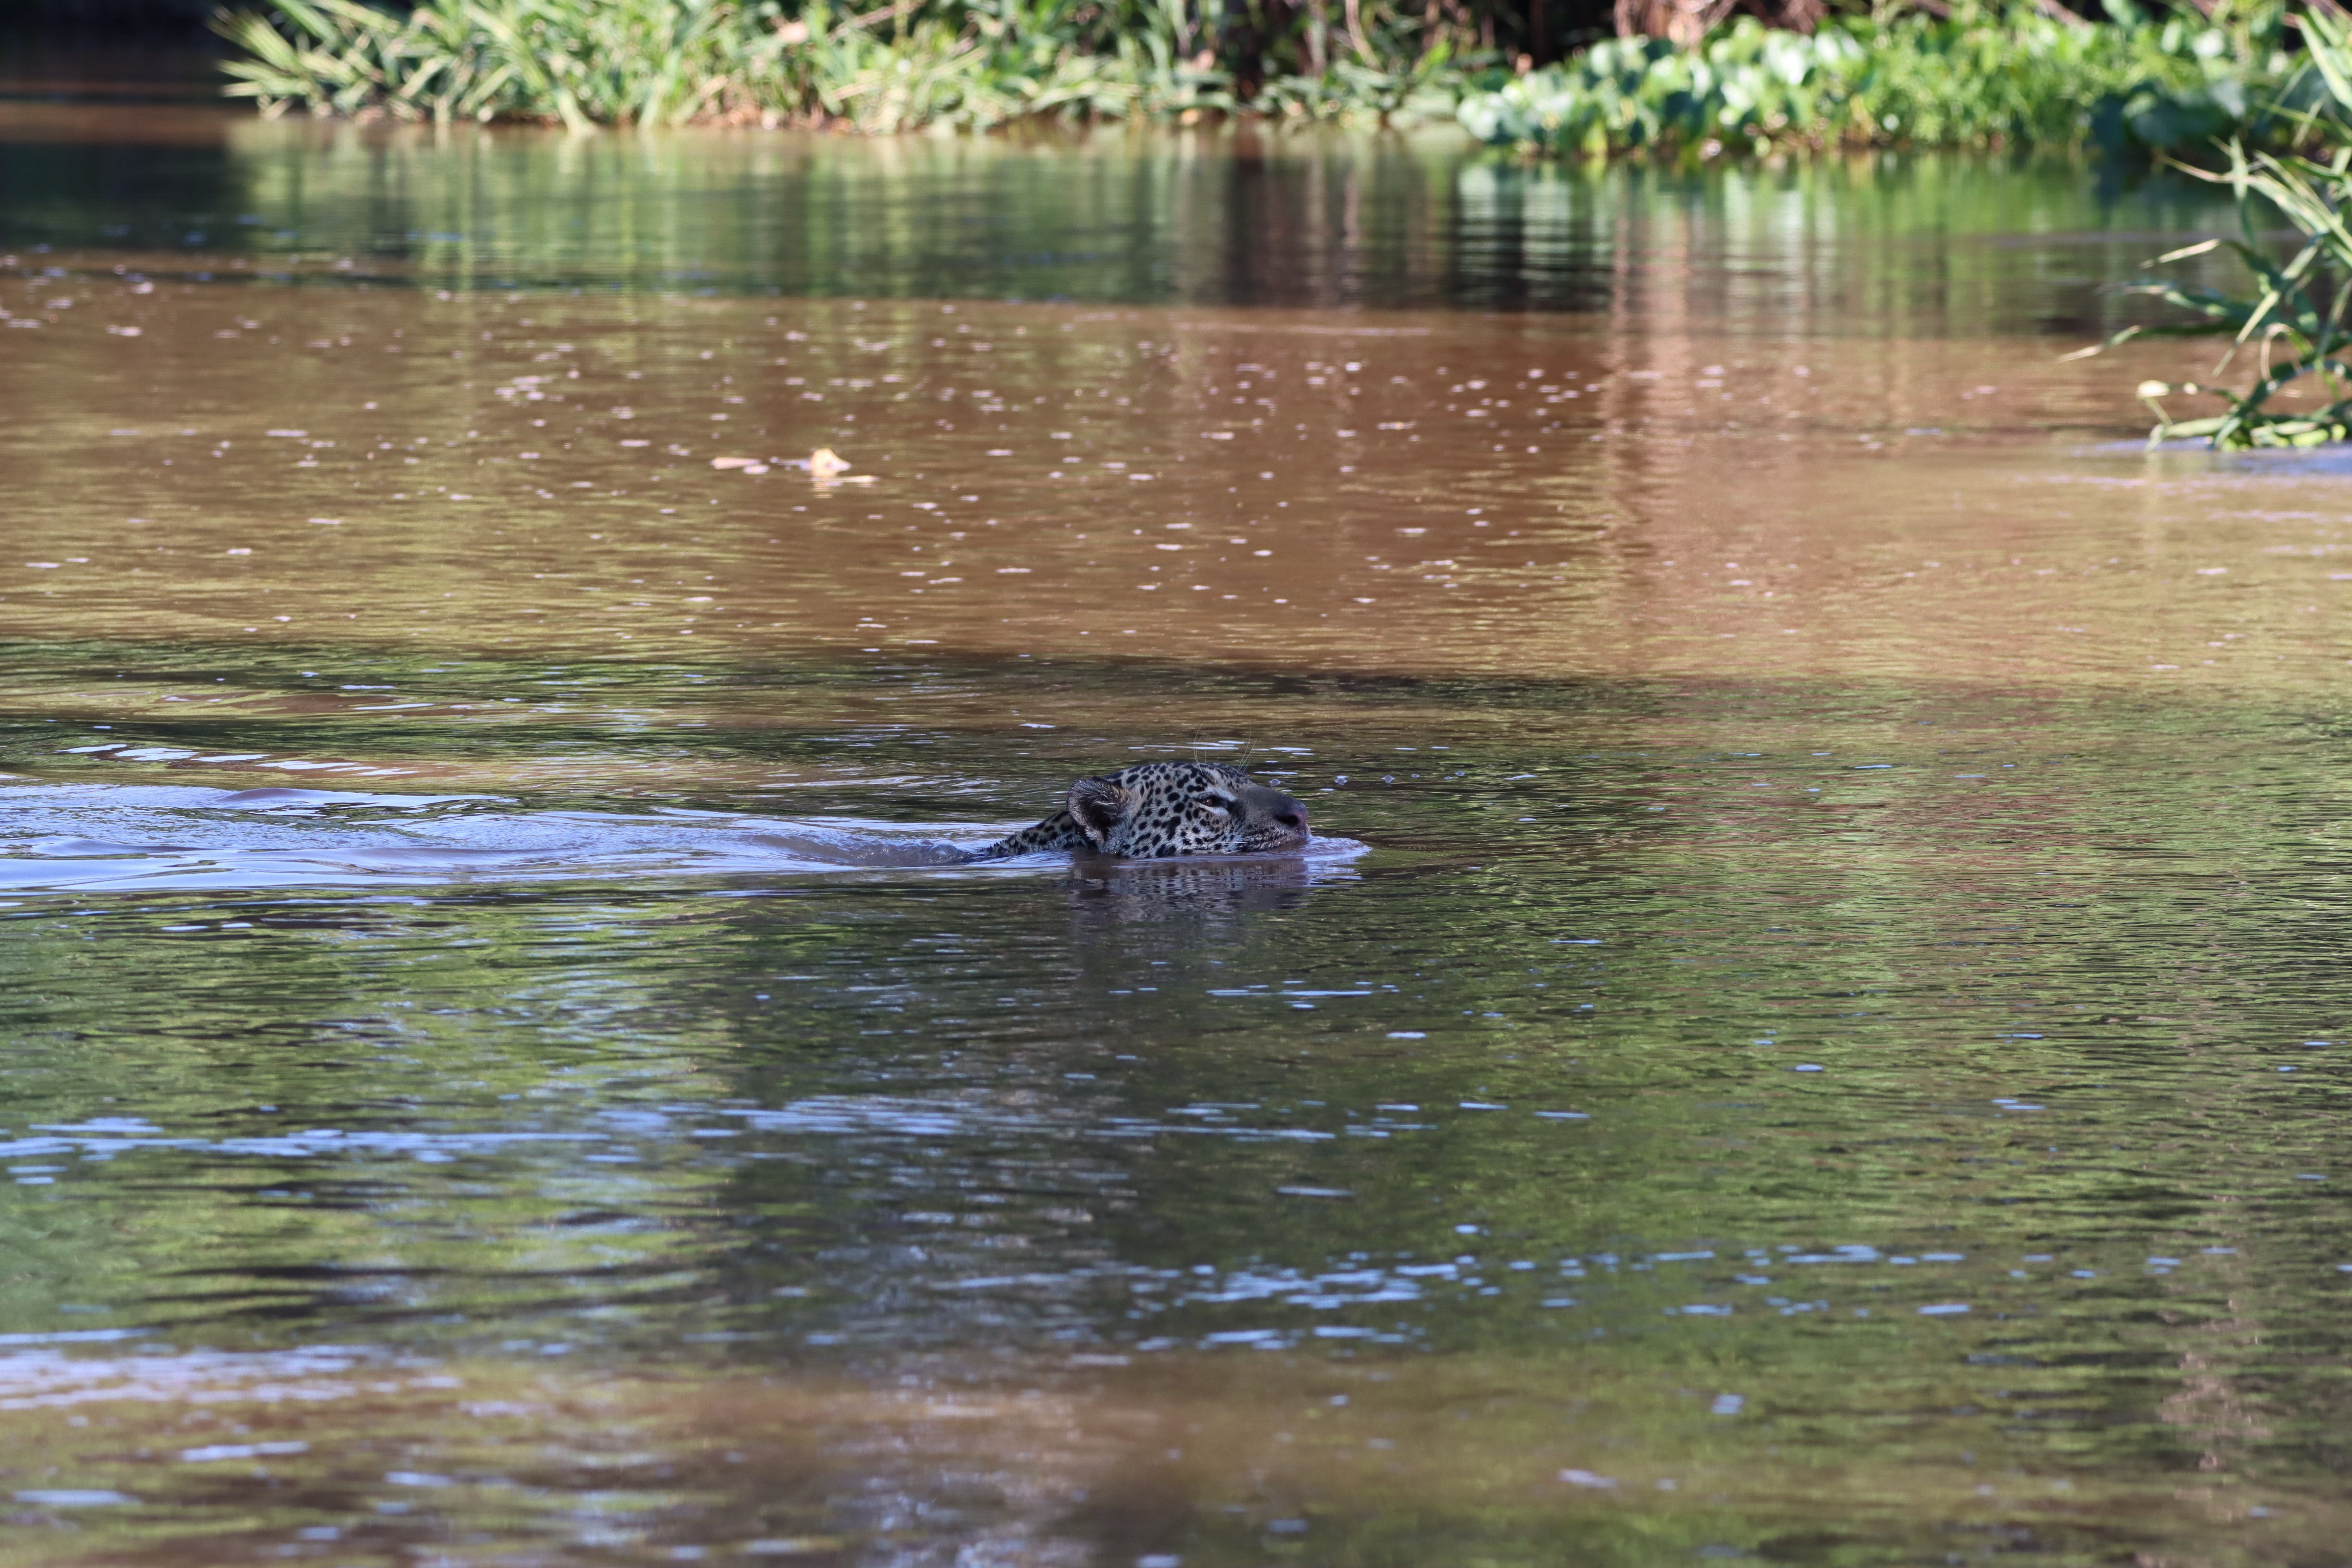
Jaguar: Marcela